Ben Stoneham, Baron Stoneham of Droxford

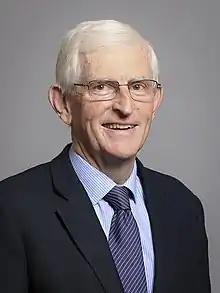
Official portrait, 2020

Benjamin Russell Mackintosh Stoneham, Baron Stoneham of Droxford (born 26 August 1948) is a British peer, journalist, and Liberal Democrat politician. He is currently the Liberal Democrat Chief Whip in the House of Lords, having been elected to that position in October 2016.